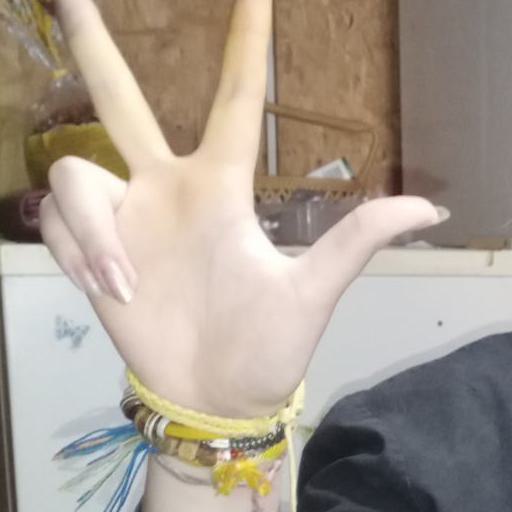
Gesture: three2